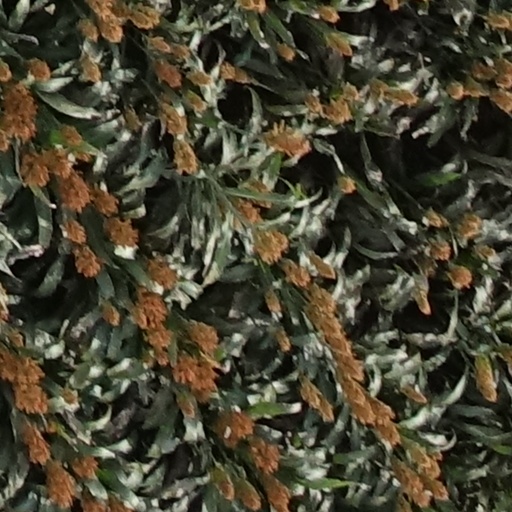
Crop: sorghum